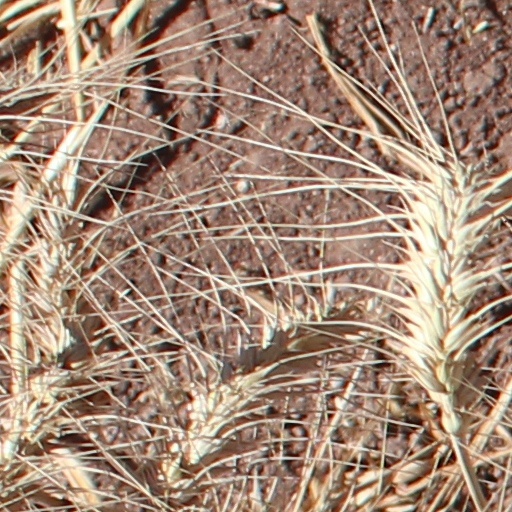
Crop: wheat